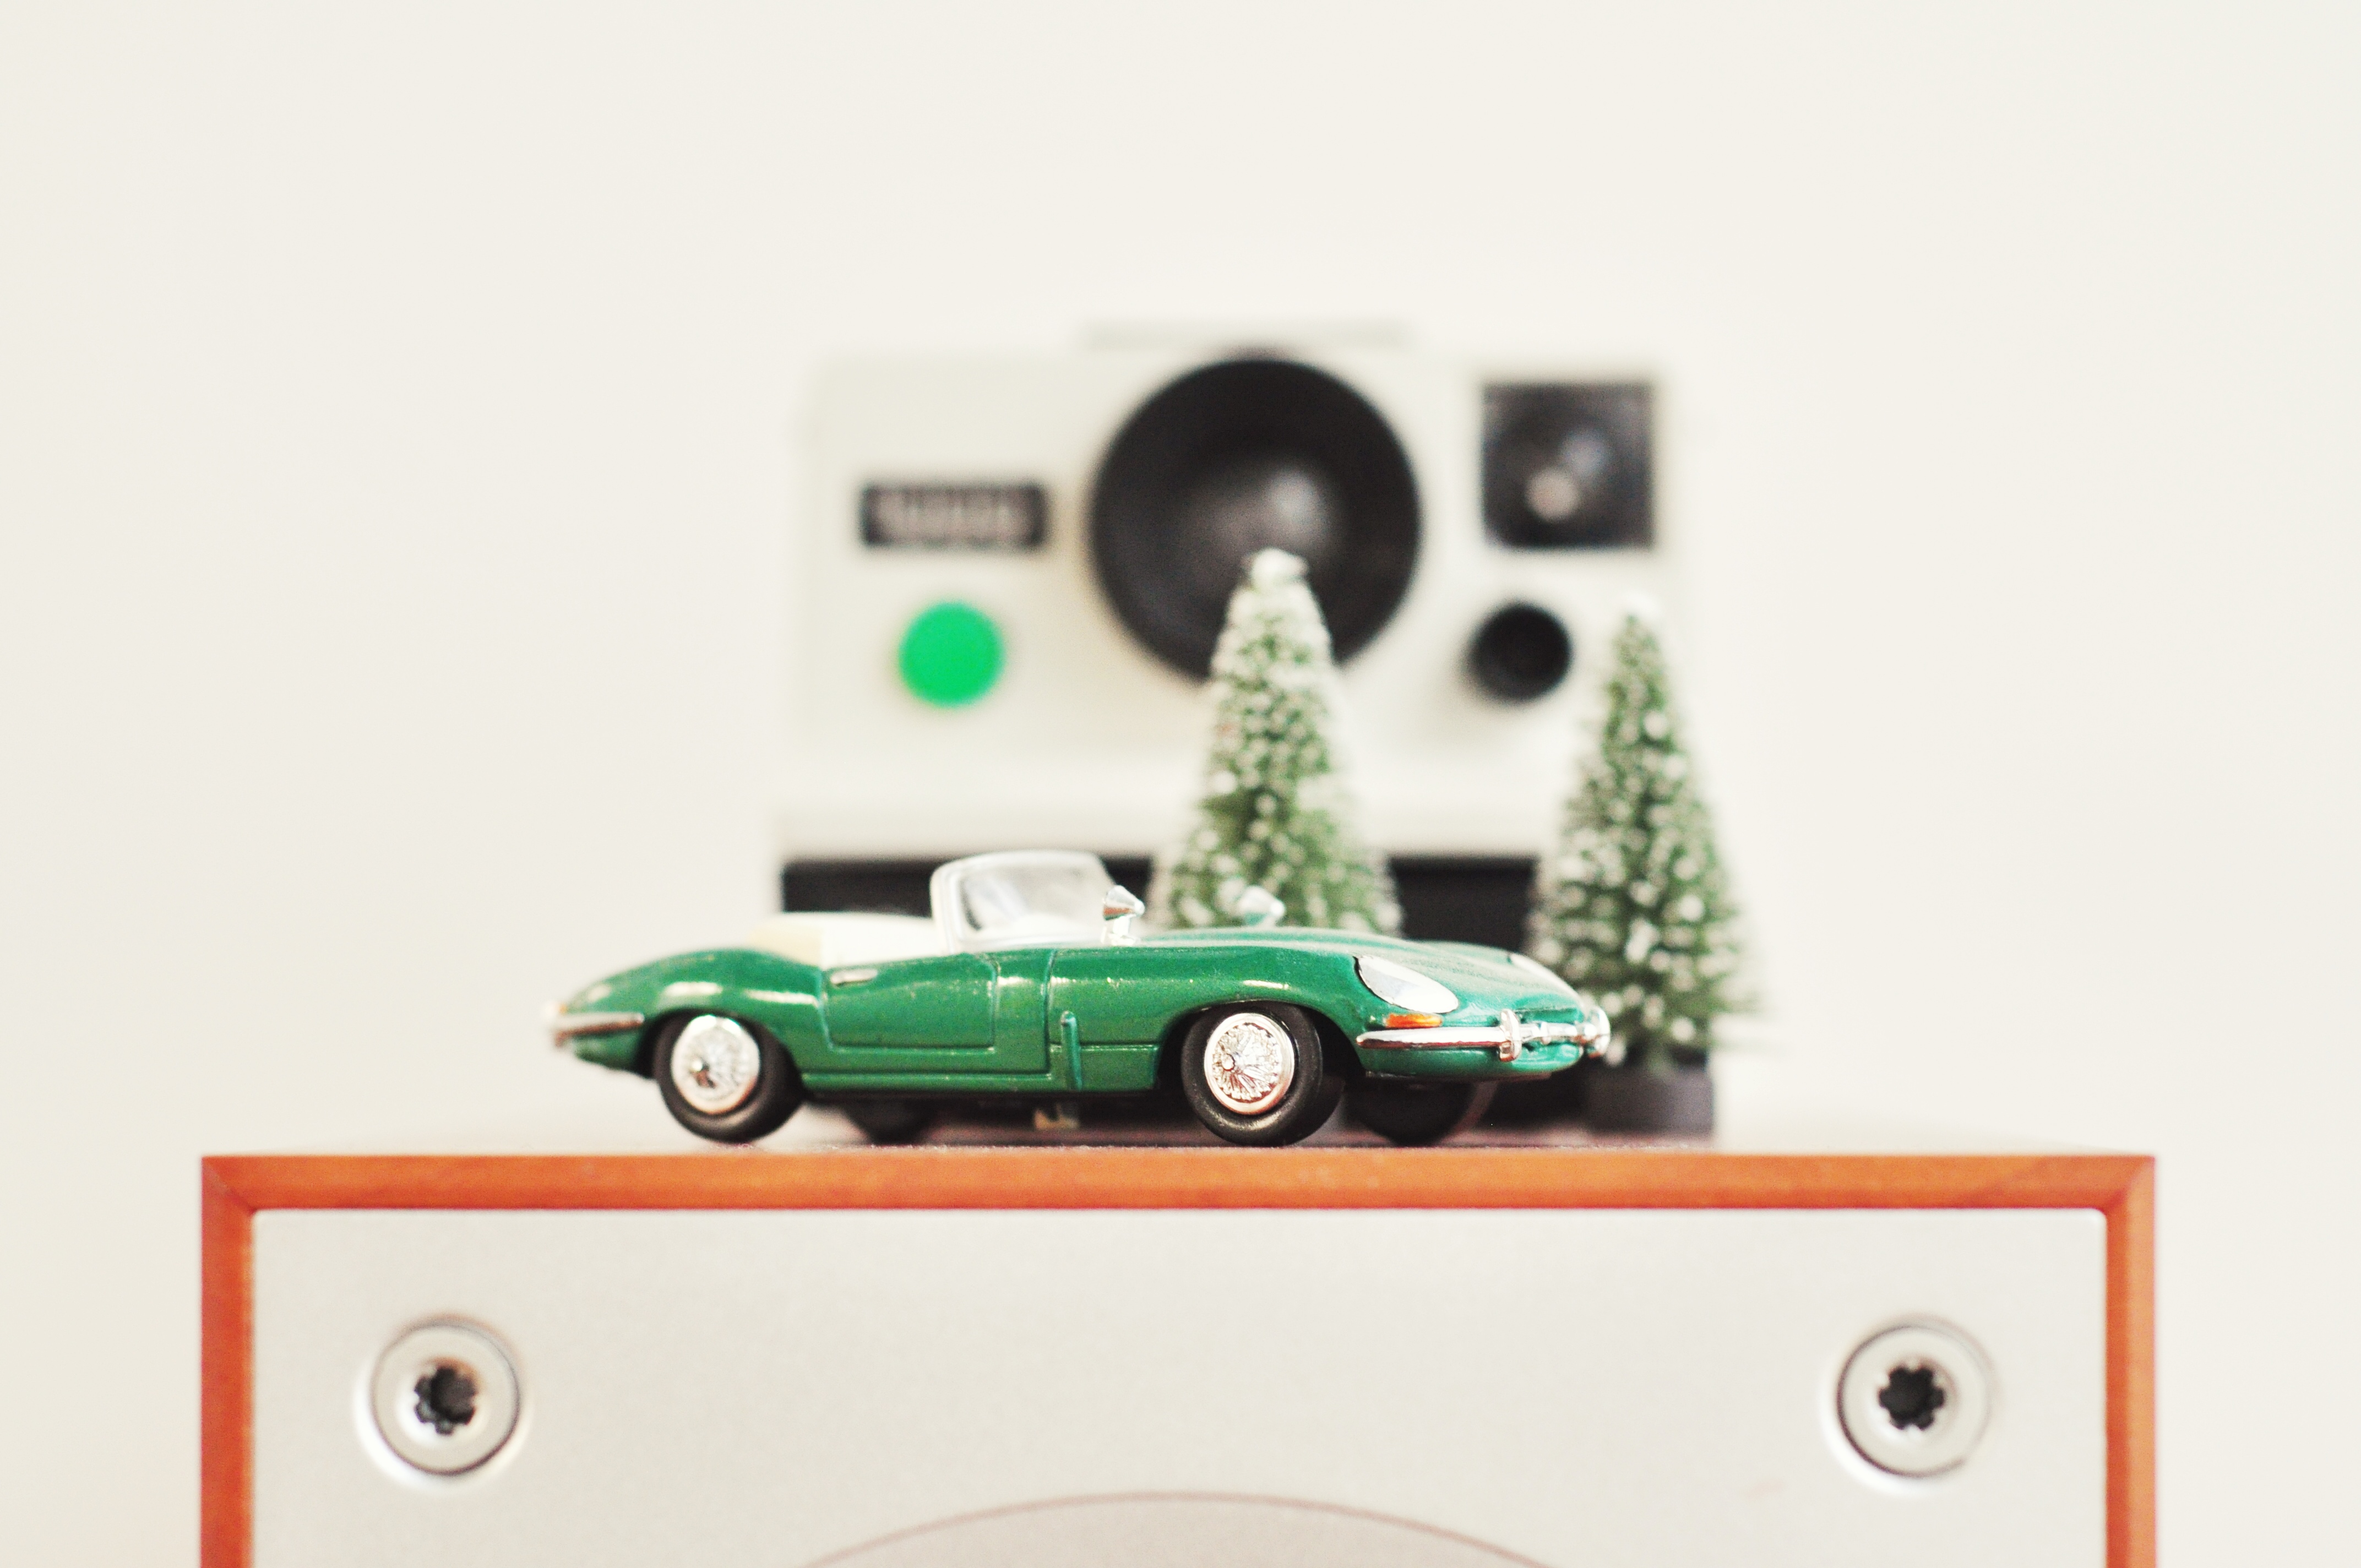
car, automobile, vehicle, toy, miniature, brand, product, electronics, toy car, model car